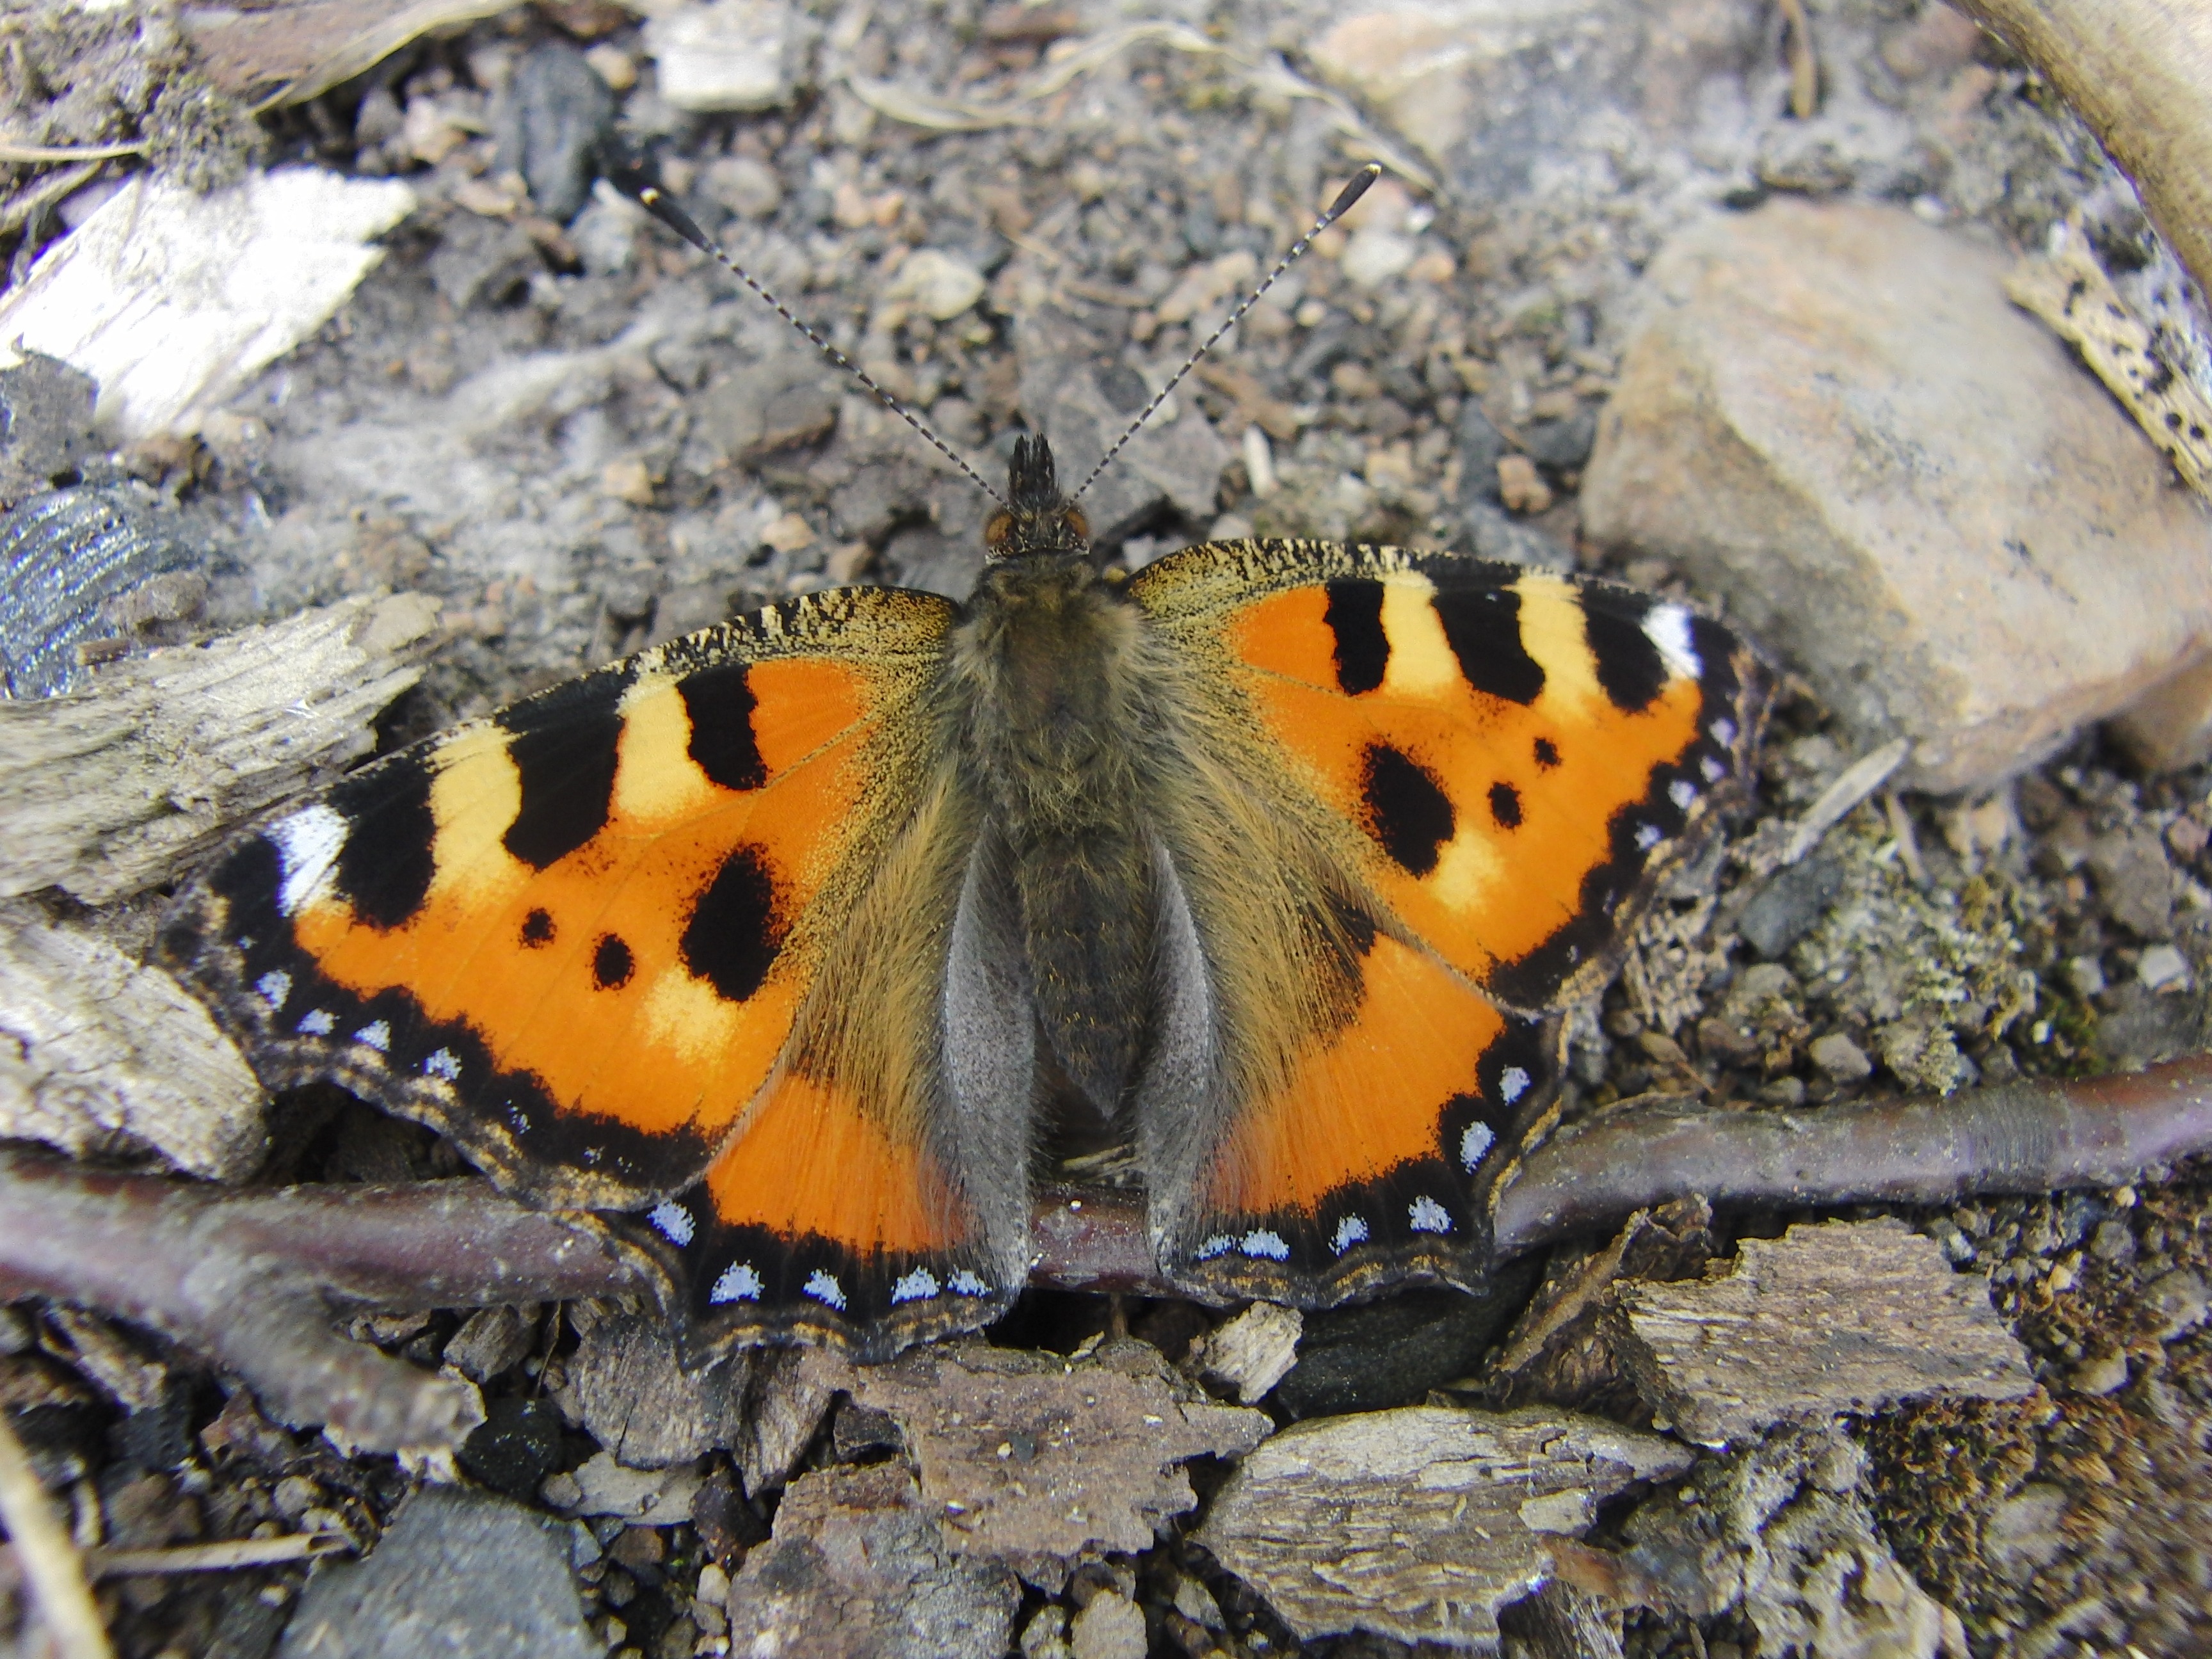
nature, wing, ground, leaf, flower, stone, wildlife, insect, butterfly, fauna, invertebrate, monarch butterfly, stones, transformation, macro photography, arthropod, peacock butterfly, pollinator, moths and butterflies